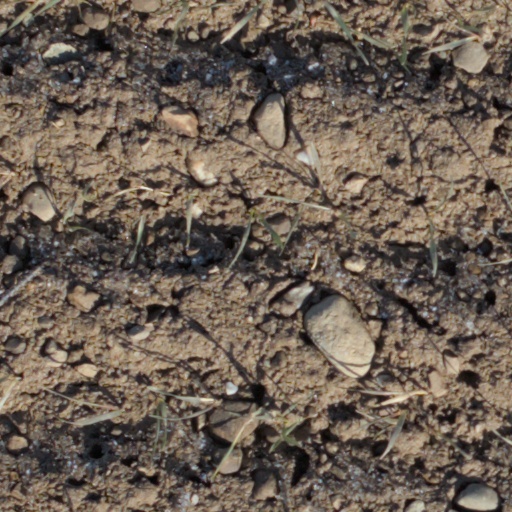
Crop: wheat